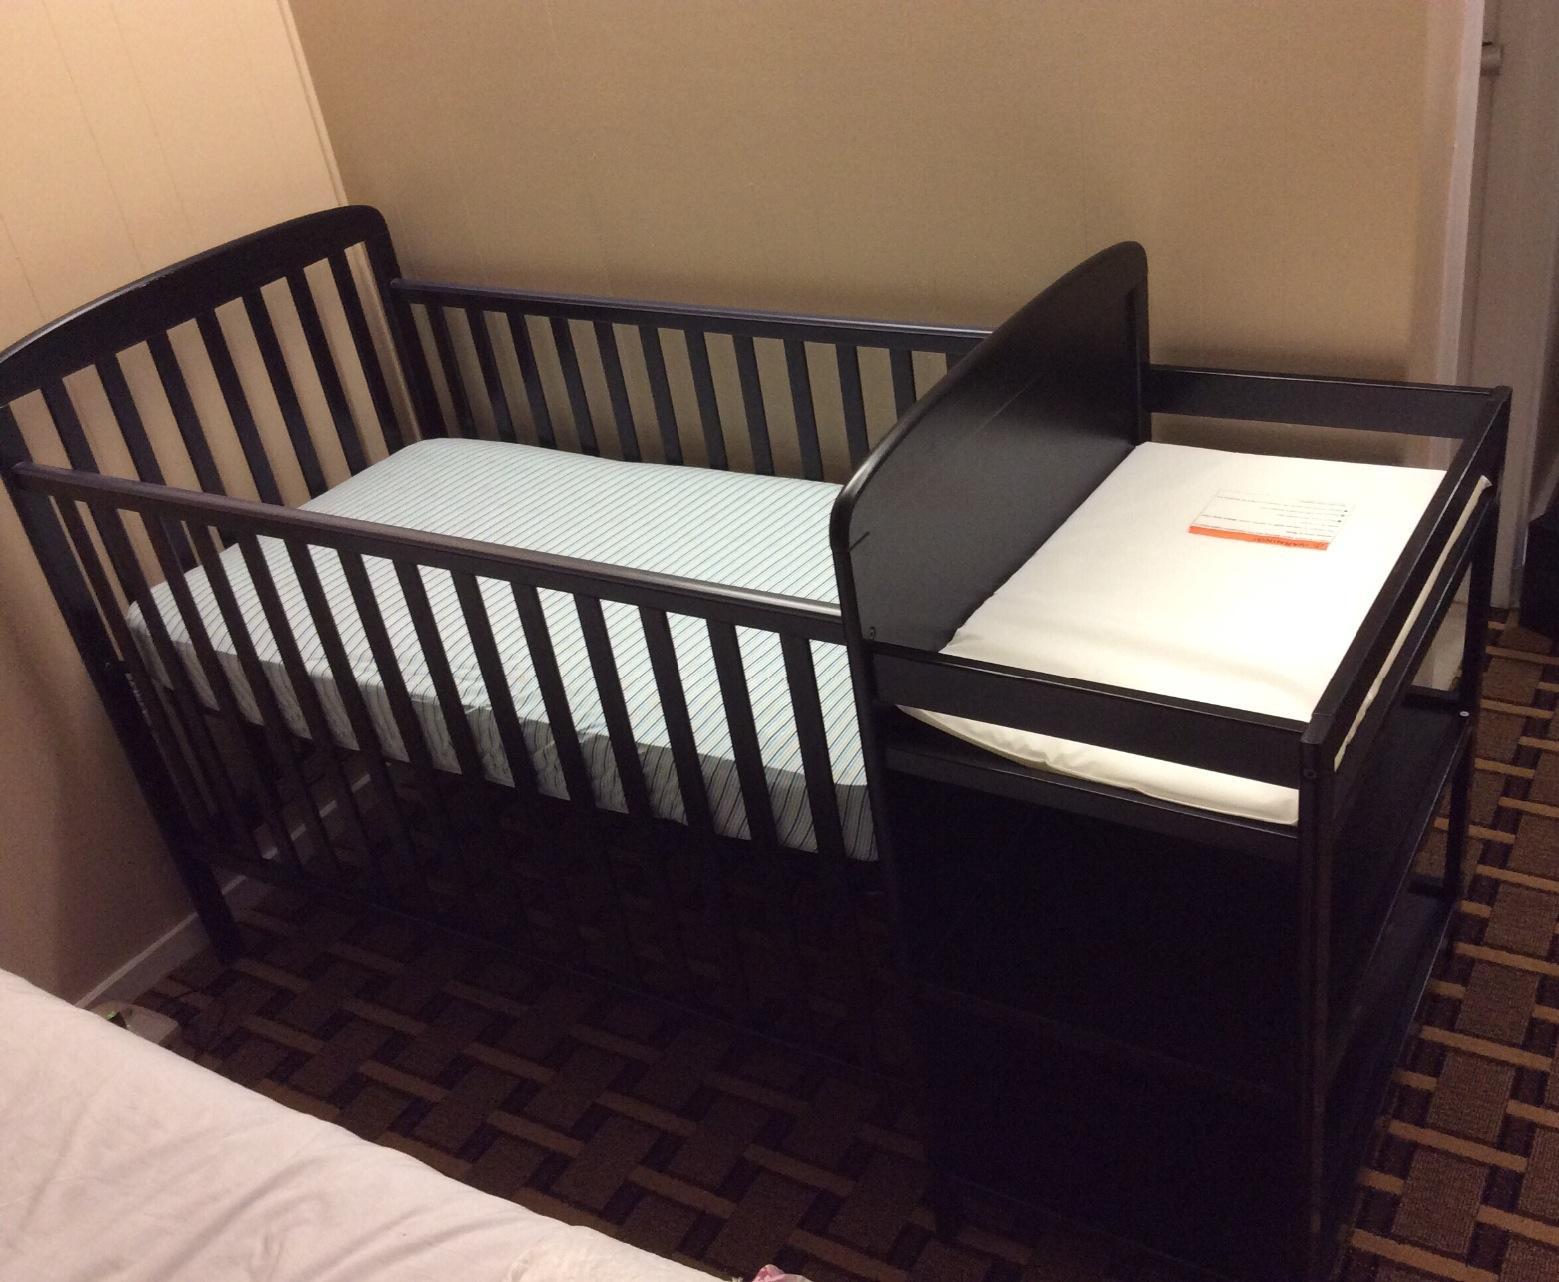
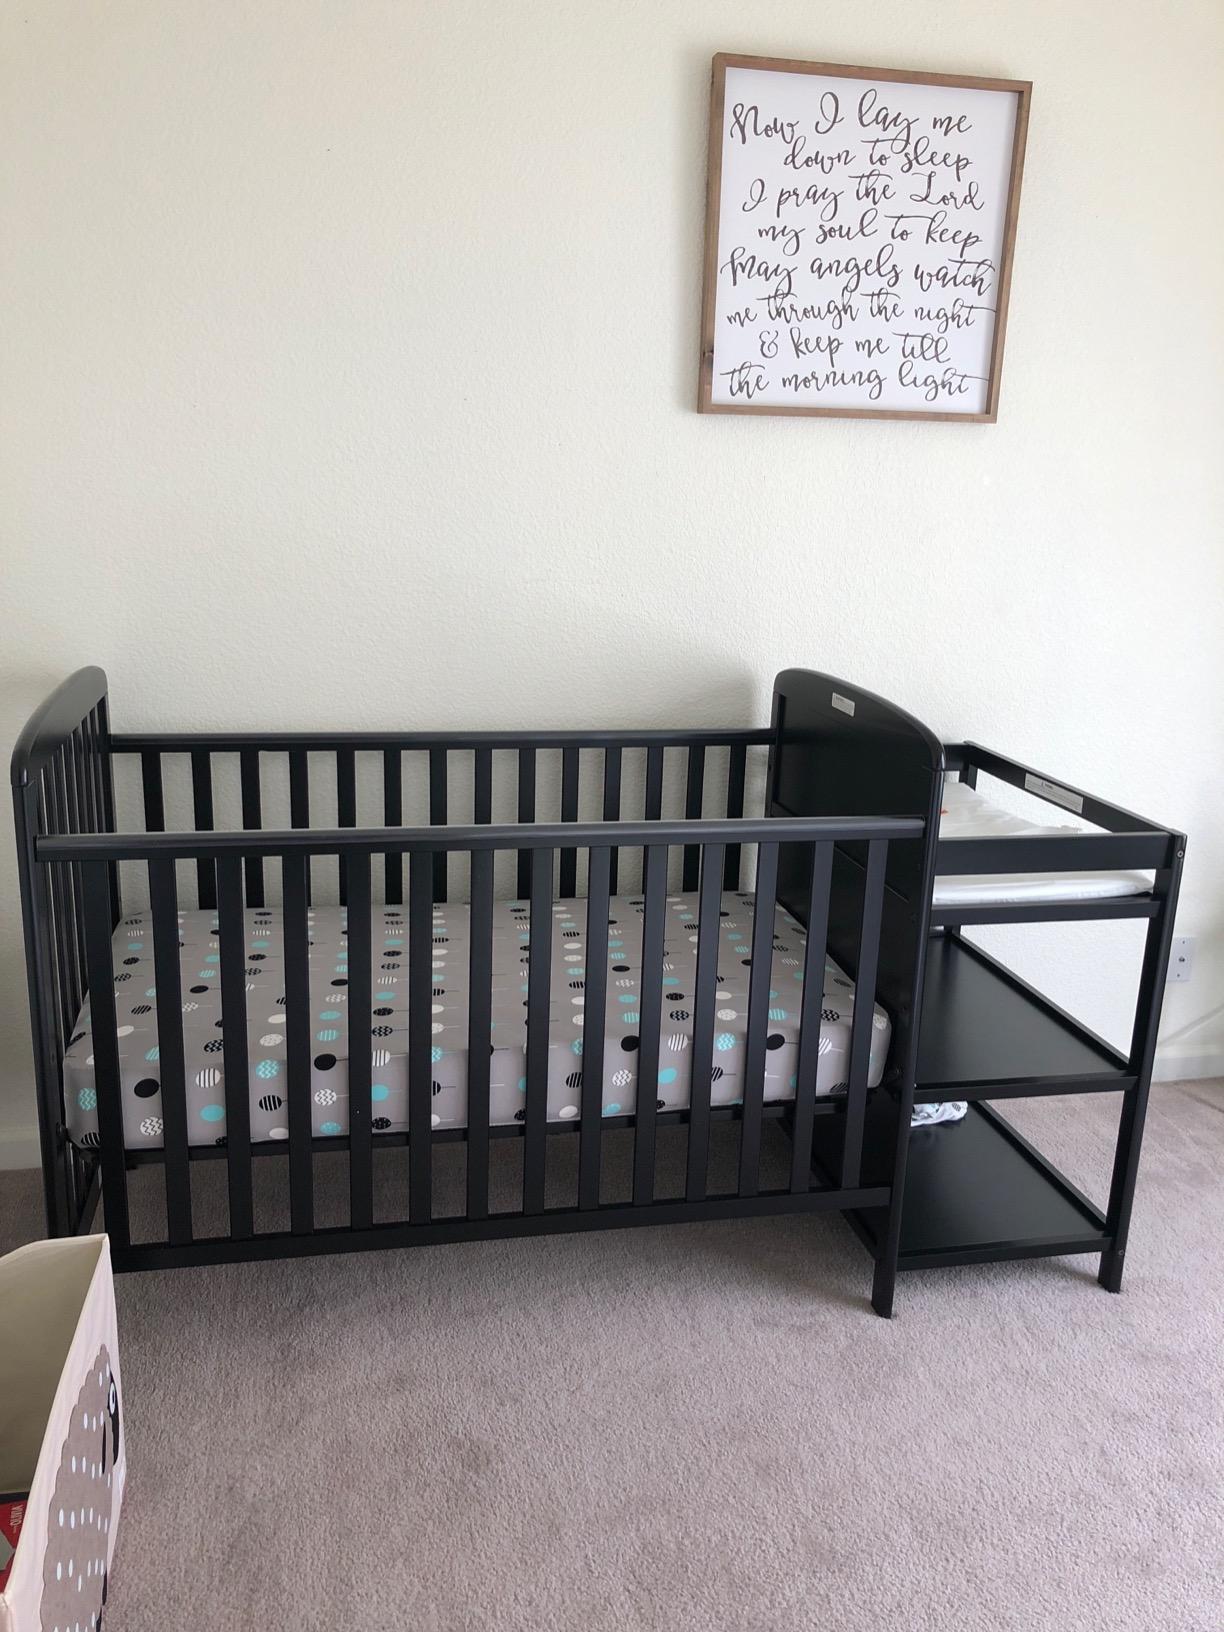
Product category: products_crib
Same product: yes